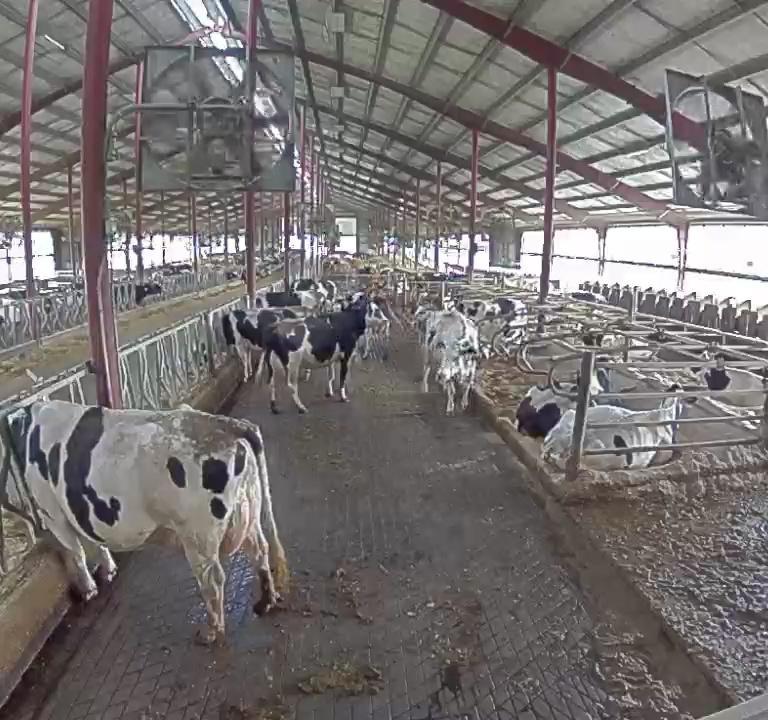
Number of cows: 10